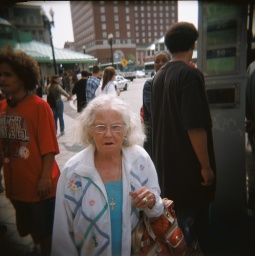
Elderly woman walking to her bus in Kennedy Plaza, Providence, RI.